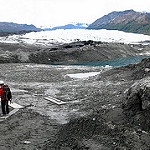
Scene: Outdoor